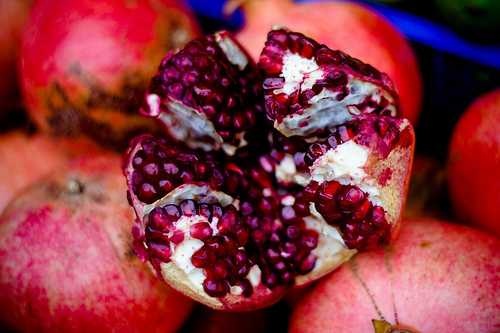
Label: Pomegranate